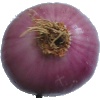
Label: Onion Red Peeled 1